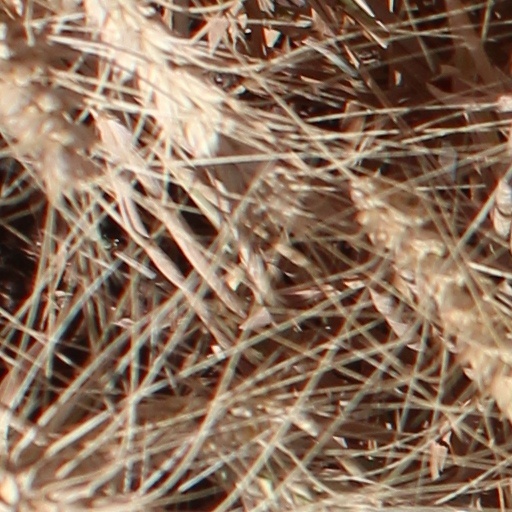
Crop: wheat